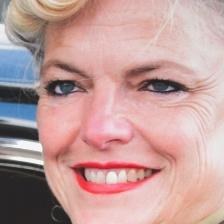
Label: faces